History of Wicca

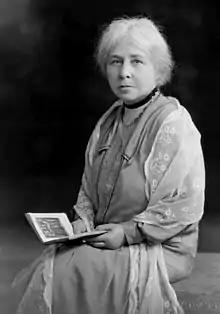
Portrait of Margaret Murray, 1928.

A discredited explanation for the early modern witch trials, known as the witch-cult hypothesis, was proposed by the German Professor Karl Ernst Jarcke in 1828. Jarcke's hypothesis claimed that the victims of the early modern witch trials were not innocents caught up in a moral panic, but members of a previously unknown pan-European pagan religion which had pre-dated Christianity, been persecuted by the Christian Church as a rival religion, and finally driven underground, where it had survived in secret until being revealed in the confessions of those accused in the witch trials. This idea was later endorsed by German historian Franz Josef Mone and French historian Jules Michelet. In the late 19th century, variations on this hypothesis were adopted by two Americans, Matilda Joslyn Gage and Charles Leland, the latter of whom promoted it in his 1899 book "Aradia, or the Gospel of the Witches".